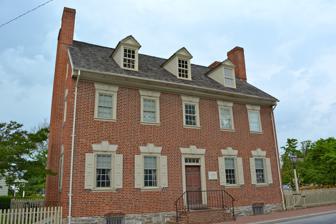
Building: George Nace (Neas) House
Country: United States of America
Year built: 1795
Historic house in Pennsylvania, United States United States historic place George Nace (Neas) House U.S. National Register of Historic Places Show map of Pennsylvania Show map of the United States Location 113-115 W. Chestnut St., Hanover, Pennsylvania Coordinates 39°48′3″N 76°59′10″W / 39.80083°N 76.98611°W / 39.80083; -76.98611 Area 0.3 acres (0.12 ha) Built c. 1795 Architectural style Federal NRHP reference No. 72001181 Added to NRHP April 26, 1972 The George Nace (Neas) House , also known as Neas House , is a historic home located at High and West Chestnut Streets in the historic district of the Borough of Hanover in York County, Pennsylvania . Built circa 1783 by Mathias Neas, it was added to the National Register of Historic Places in 1972. History The George Nace (Neas) House, which is located in the Hanover Historic District in the Borough of Hanover, Pennsylvania, was built circa 1783 by tanner Mathias Nace (Neas), who had acquired six lots of land during the prior year from his brother, George Nace (Neas). The home and land were subsequently acquired by George Nace (Neas), Jr., who served as Hanover's third postmaster between 1790 and 1813 prior to becoming the town's first burgess in 1815, as well as a member of the Pennsylvania House of Representatives . Residing with him at the home were his wife Catharine (Slagle) Nace (Neas) and her daughter, Amanda, who later married Mathias Nace Forney, one of the founders of the Hanover Savings Fund Society (which later became the Bank of Hanover). Purchased and restored in 1974 by the Hanover Area Historical Society, it now serves as the society's headquarters and as a museum. It was added to the National Register of Historic Places in 1972. Architectural features and exhibits This historic property is a 2 + 1 ⁄ 2 -story, brick, Georgian -style dwelling, which was erected on a rubble fieldstone foundation. It features double chimneys and a steep gable roof, and has Federal -style details. In addition, the residence contains nine rooms, nine fireplaces and an exposed timber warming kitchen. Period furniture and personal items which were owned by the initial residents of the property are available for viewing as part of the museum's permanent collections. Among the more prominent of the items preserved here is the American flag which flew over the building of the American Spectator newspaper office on Frederick Street in Hanover during the American Civil War . It was saved from destruction by Confederate States Army troops by a group of Pennsylvanians and New Yorkers during the Battle of Hanover , which took place on June 30, 1863, as the final engagement between Union and Confederate forces prior to July's Battle of Gettysburg . Also housed at Neas House is the Yelland Library, which includes roughly 800 books, antiques and other artifacts pertaining to the region's history. The library, which is open to the public on Friday mornings, is  made available to researchers by appointment on Mondays through Saturdays. Hours of operation Tours of this historic residence are available on Saturdays between noon and 3:00 p.m. from April through October of each year; the home is closed during the winter months. The cost typically ranges between $10 and $15 per person. The collections of the Yelland Library, which are also housed at Neas House, are available to the general public between 9:00 a.m. and noon on Fridays, or via appointment Mondays through Saturdays. See also Eichelberger High School , Hanover, Pennsylvania Hanover Historic District , Hanover, Pennsylvania United States Post Office (Hanover, Pennsylvania) Gallery References